Vulcanair

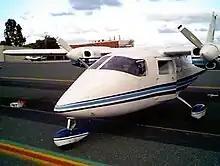
Aircraft example: Partenavia P68 (VH-PNT) at Jandakot Airport, Jandakot, Australia

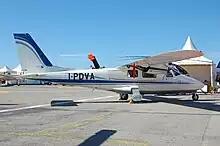
Side view of Vulcanair P68R (Retractable Undercarriage Version) P68 (I-PDVA) at Nice Airport, Nice, France

Vulcanair is an Italian aircraft manufacturer based in Casoria, near Naples.